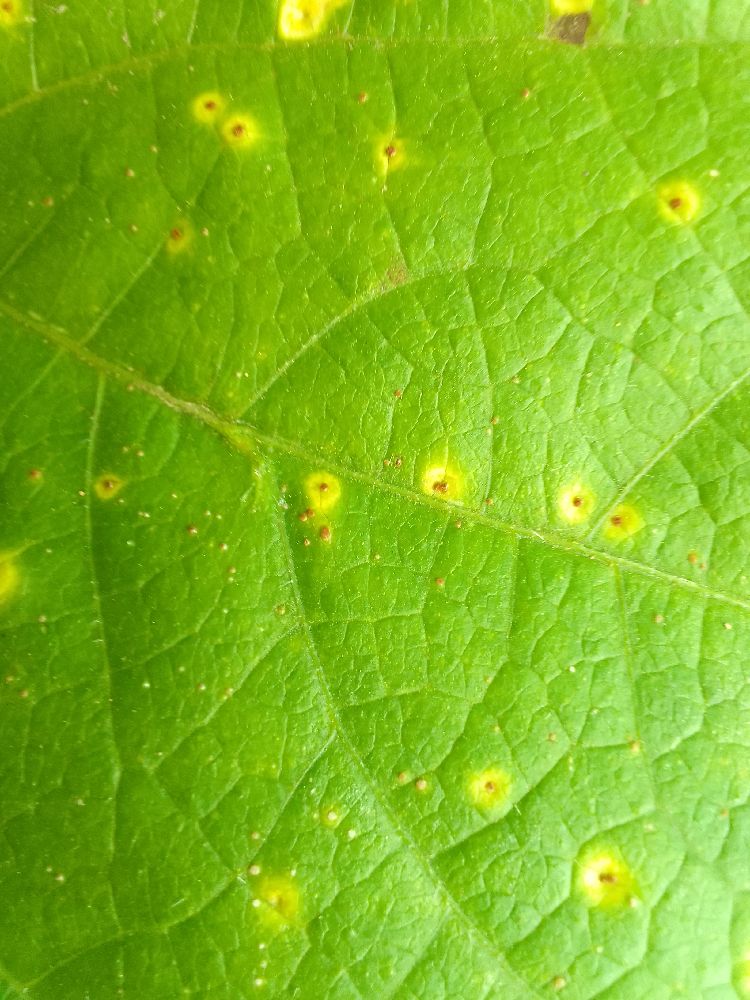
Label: rust